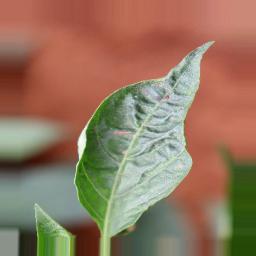
Label: mites_and_trips